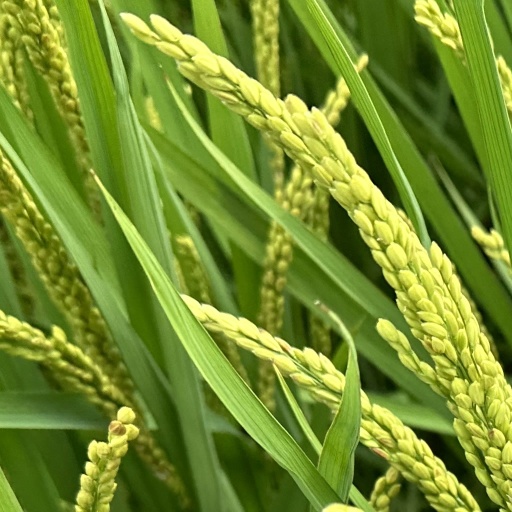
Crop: rice